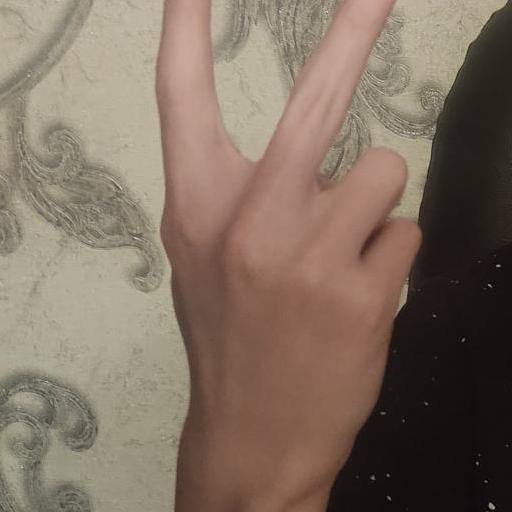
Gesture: peace_inverted